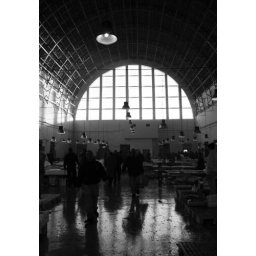
Ghosts in the fish market